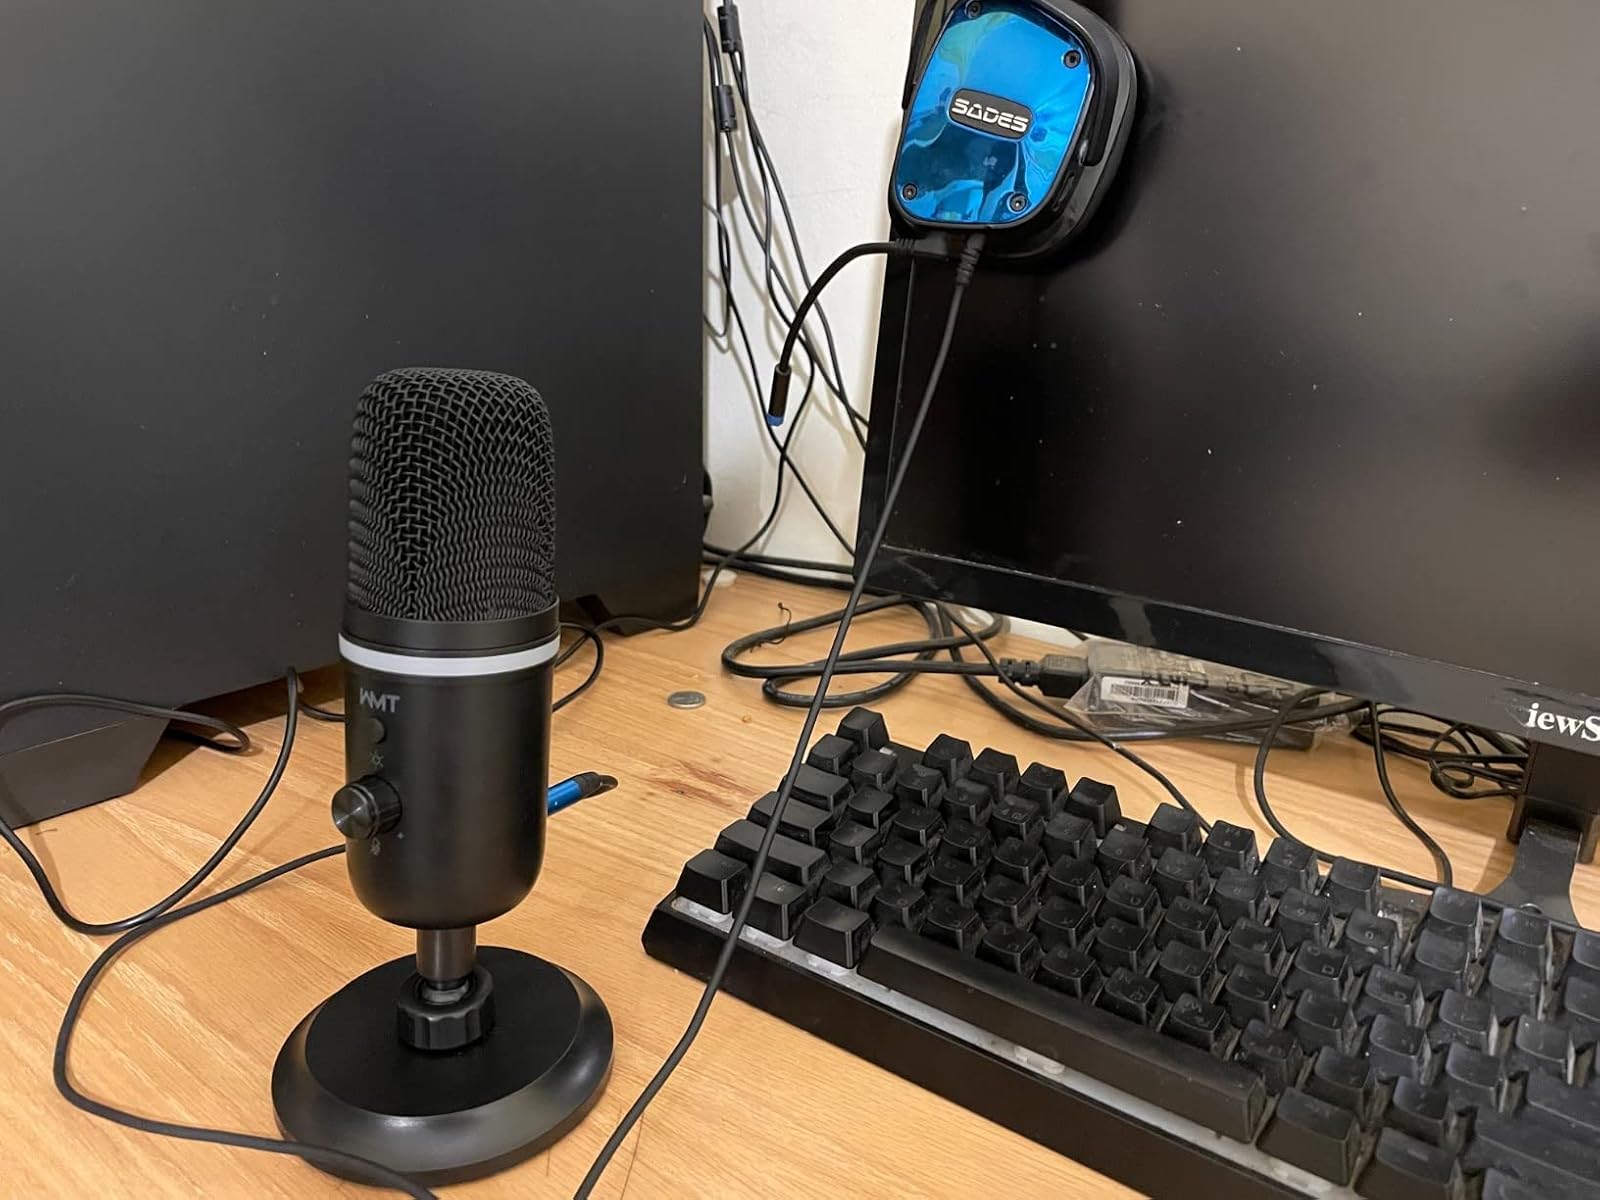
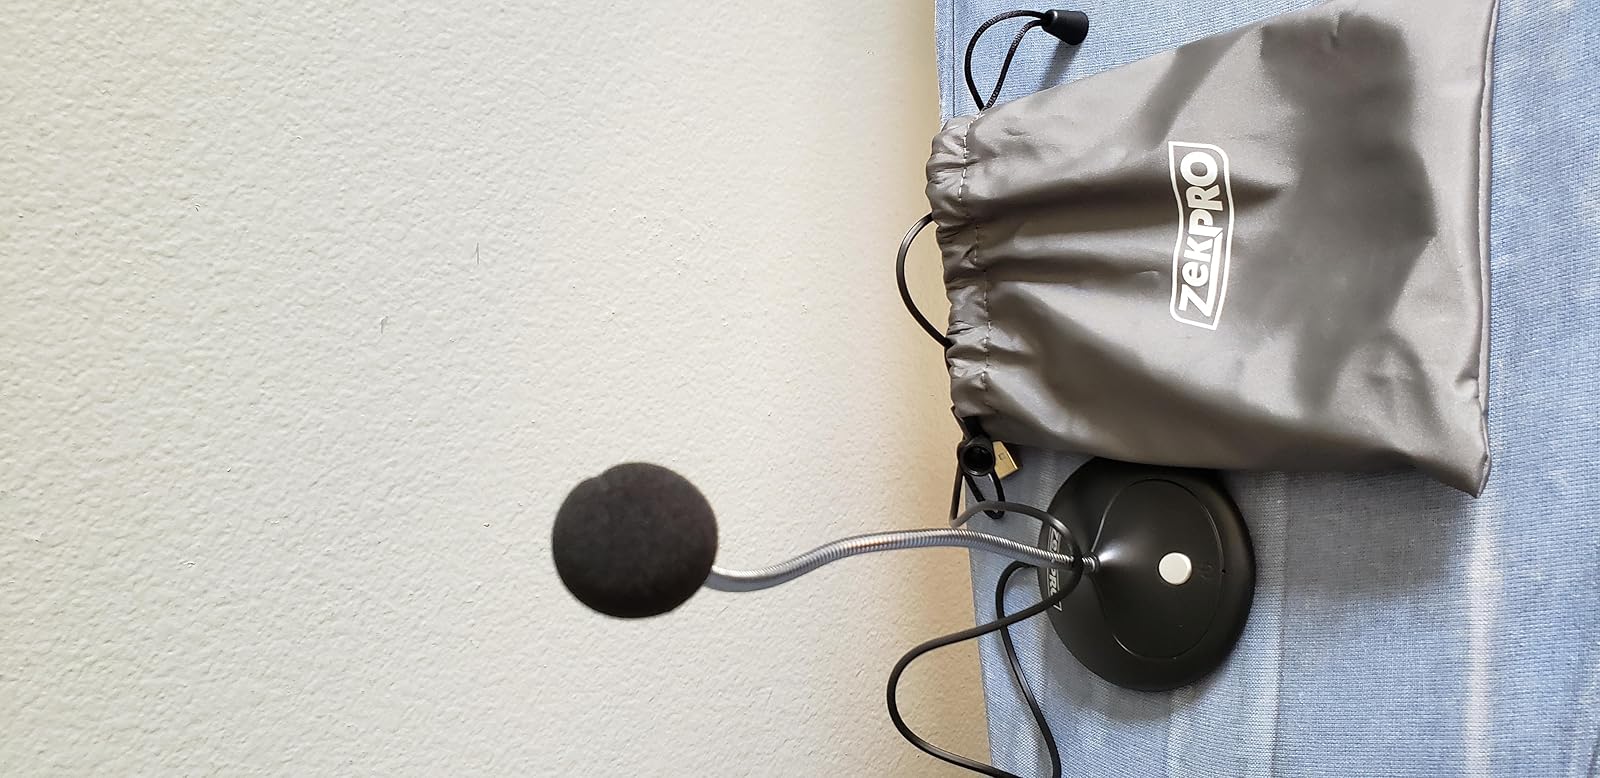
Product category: microphone
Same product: no